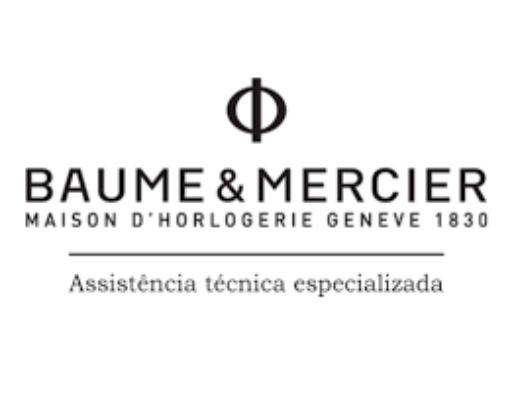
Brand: Baume et Mercier-1
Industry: Clothes